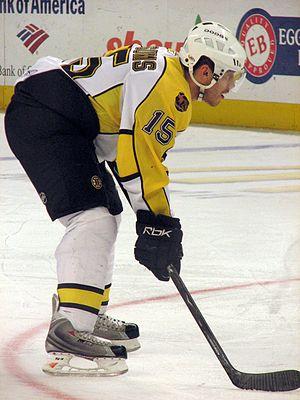
Mārtiņš Karsums est un joueur professionnel letton de hockey sur glace.